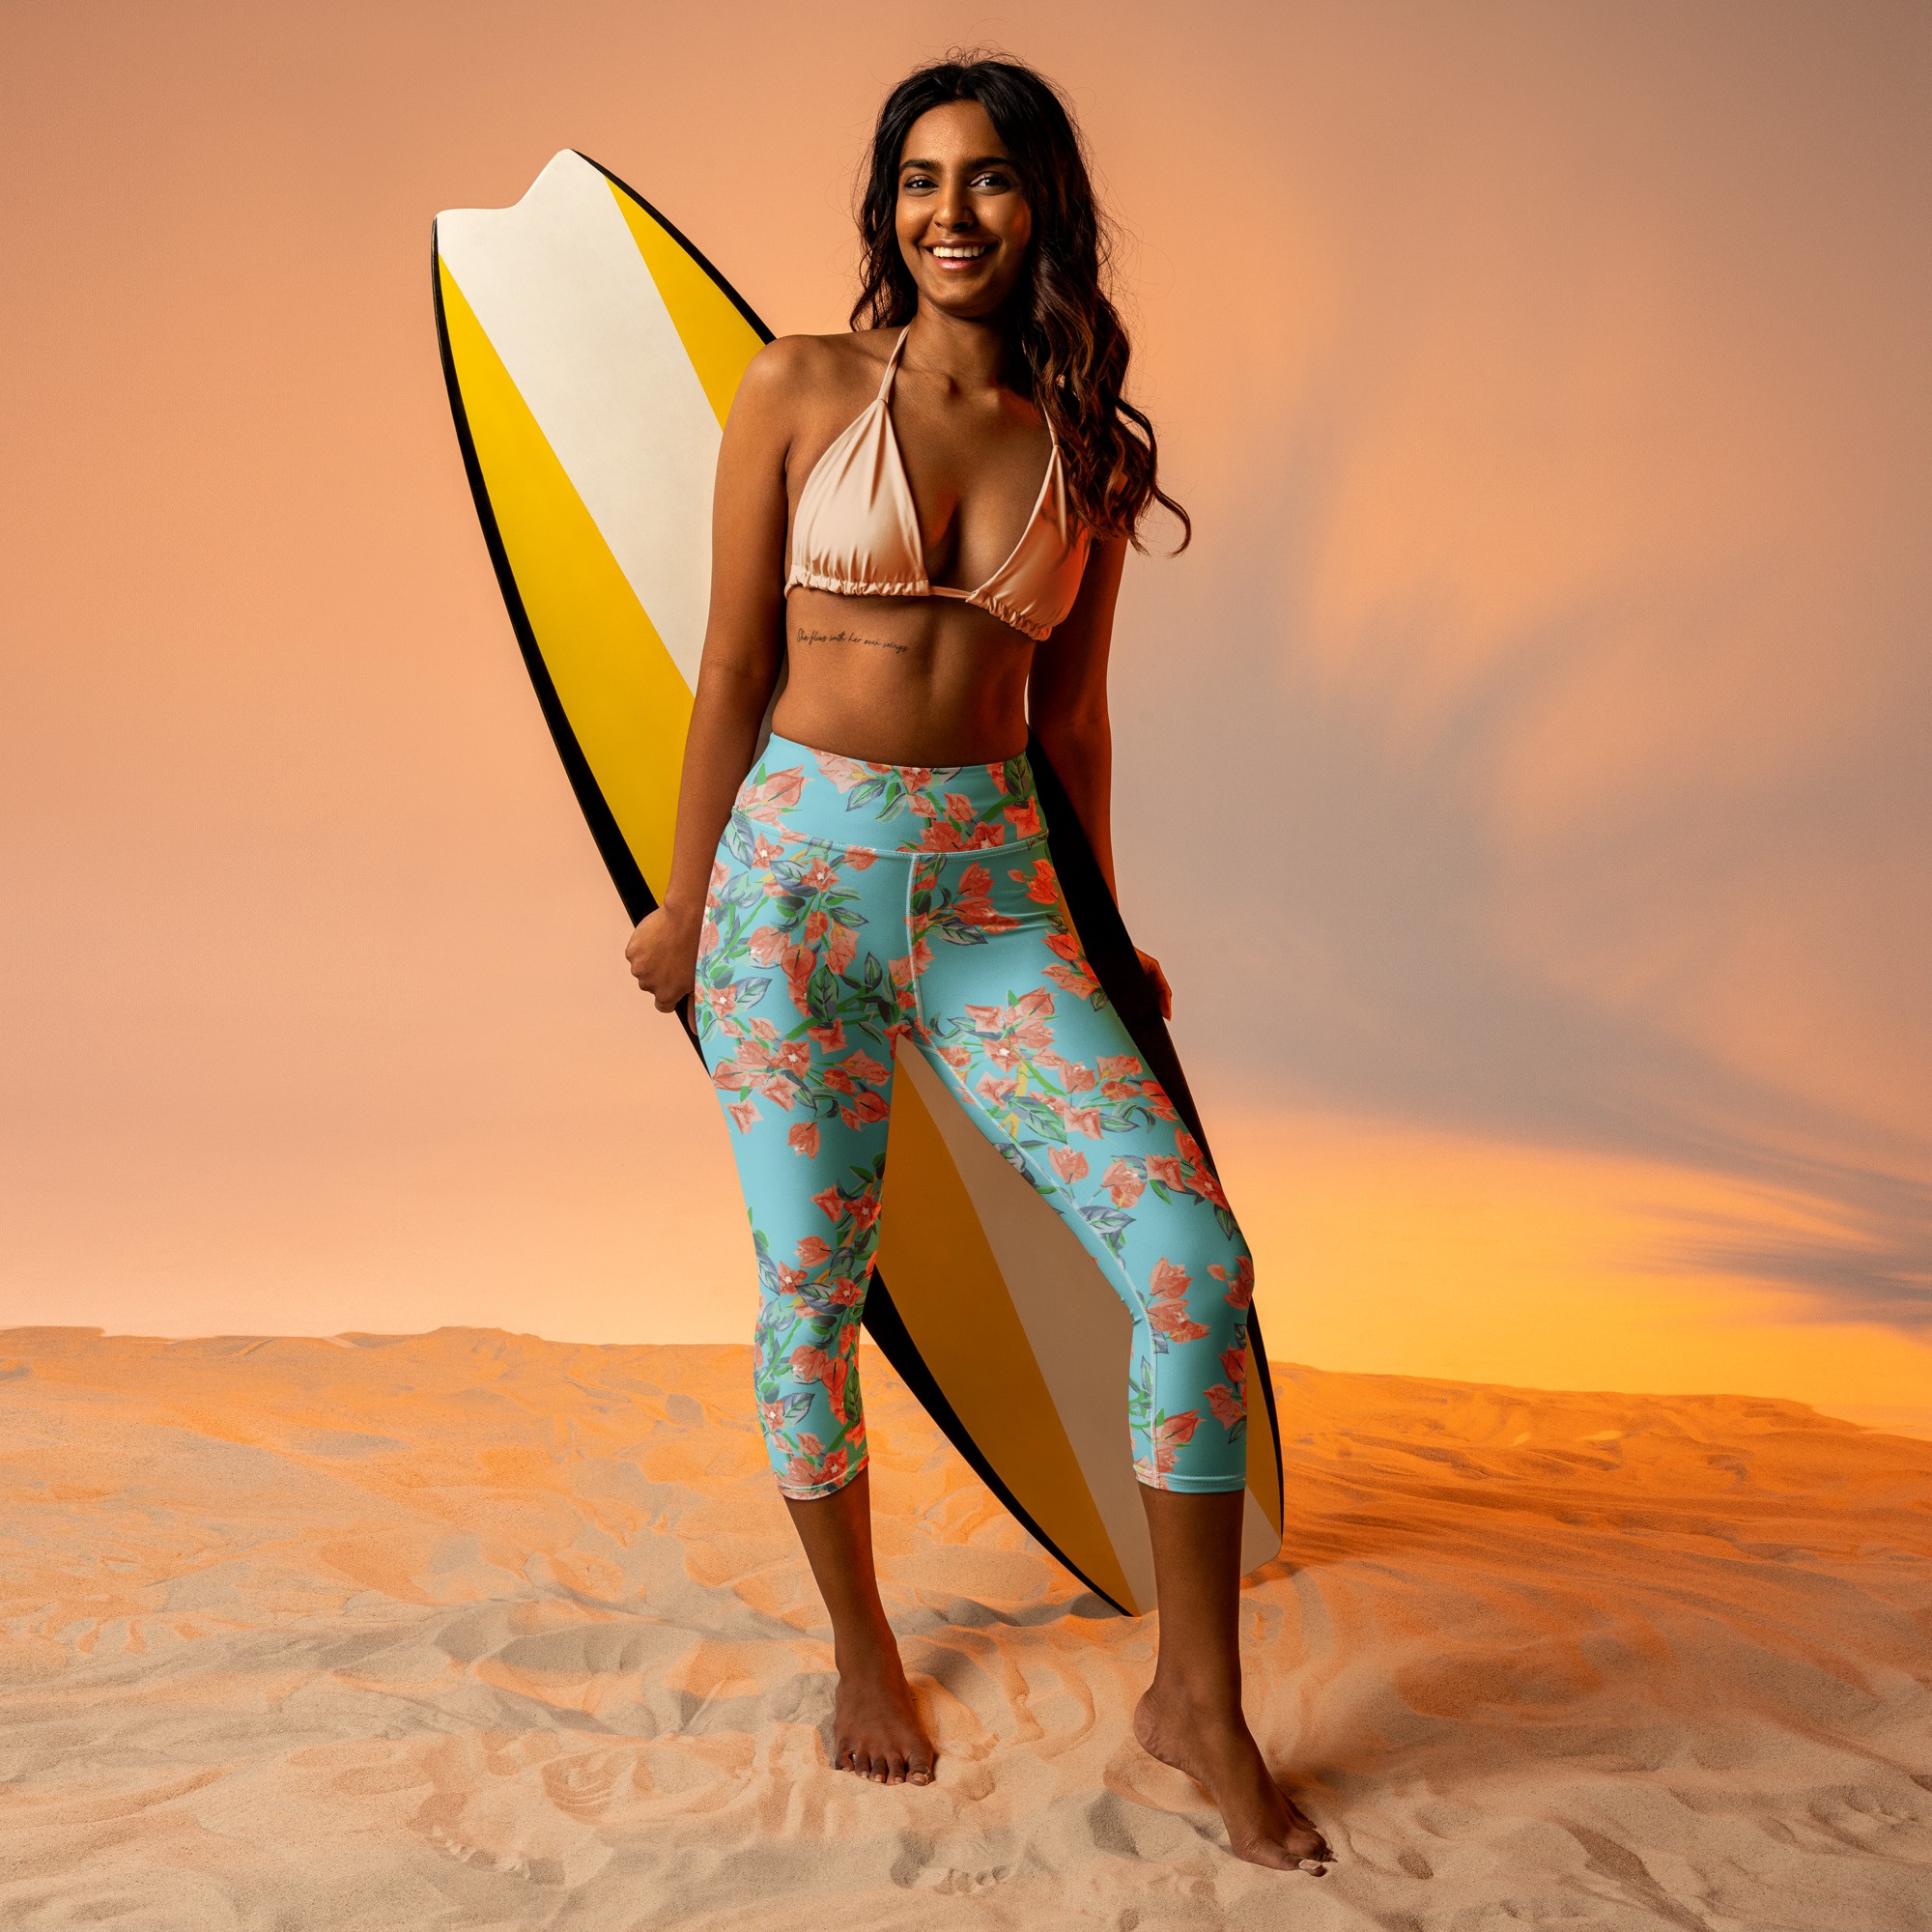
Bougainvillea Springs Sky Blue and Coral Capri Swim Leggings
These velvety smooth capri leggings with a high, elastic waistband are the perfect choice for kayaking, pilates, the gym, swimming the springs, walks on the beach... any and every adventure! Thin and lightweight, breathable material. A sky blue background contrasts beautifully with the coral pink bougainvillea flowers. Green anole lizards camouflage slyly in the leaves. Based on original watercolor paintings by me, inspired by sunny days exploring the gem-like springs of my native state Florida. Pairs perfectly with the Bougainvillea Springs Sky Blue and Coral tank top, bikinis, and rash guard. Very soft four-way stretch fabric Comfortable high waistband Mid-calf length Flat seam and coverstitch This product is made especially for you as soon as you place an order, which is why it takes a bit longer to be delivered to you. Making products on demand instead of in bulk helps reduce overproduction, so thank you for making thoughtful purchasing decisions! Made to order then shipped from my fulfillment partner in North Carolina. Size guide WAIST (inches) HIPS (inches) XS 25 ¼ 35 ⅜ S 26 ¾ 37 M 28 ⅜ 38 ⅝ L 31 ½ 41 ¾ XL 34 ⅝ 44 ⅞
Brand: floridianadesign
Category: Apparel & Accessories > Clothing > Swimwear > Swim Dresses